Vinyl Cafe Unplugged

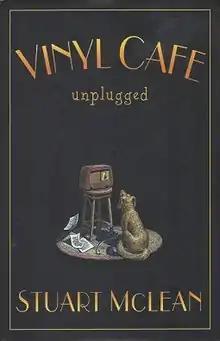

Vinyl Cafe Unplugged (2000) is Stuart McLean's third volume of stories that first aired on the CBC Radio program "The Vinyl Cafe". In 2001, it won the Stephen Leacock Award for Humour. This was the second time that Stuart McLean had won for his writings on "The Vinyl Cafe".